Apollo 15 postal covers incident

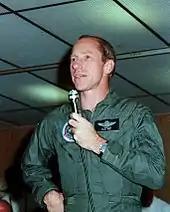
Worden aboard the "Okinawa"

All covers except the group of 400 had been authorized by Slayton, who stated in his testimony that he would almost certainly have approved them if asked (assuming their weight could be negotiated with the Flight Manager), on condition that they stay in the Command Module and not go to the lunar surface. In July 1972, after the story broke, William Hines of the "Chicago Sun-Times" wrote that "the idea that this complicated caper could have been carried out without the knowledge and at least tacit permission of Slayton is regarded by people familiar with NASA as ludicrous. Slayton's tight rein over his sometimes fractious charges is legendary".